Pennsylvania Route 363

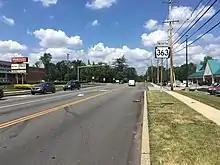
PA 363 northbound past Ridge Pike in Trooper

When Pennsylvania first legislated routes in 1911, present-day PA 363 was not given a number with the exception of the Ridge Pike portion, which was designated as part of Legislative Route 146. In 1928, PA 363 was designated to run between PA 23 in the Port Kennedy section of Upper Merion Township and PA 63 in Lansdale. The route headed north across the Schuylkill River near the present US 422 bridge, before heading north on Trooper Road and east on Egypt Road to an intersection with US 422 (Ridge Pike). PA 363 headed west concurrent with US 422 before heading north on Park Avenue and following its current alignment north to Lansdale. At this time, the route was paved between PA 23 and the north end of the US 422 concurrency. By 1930, PA 363 was rerouted to follow Trooper Road between Egypt Road and US 422. At this time, the entire length of the route was paved.